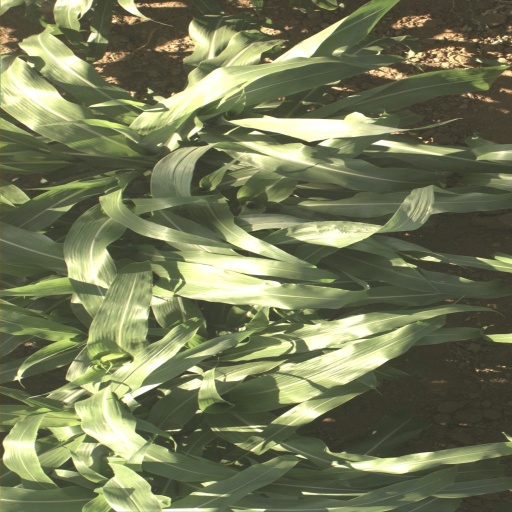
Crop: sorghum